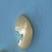
Maize quality: Bad